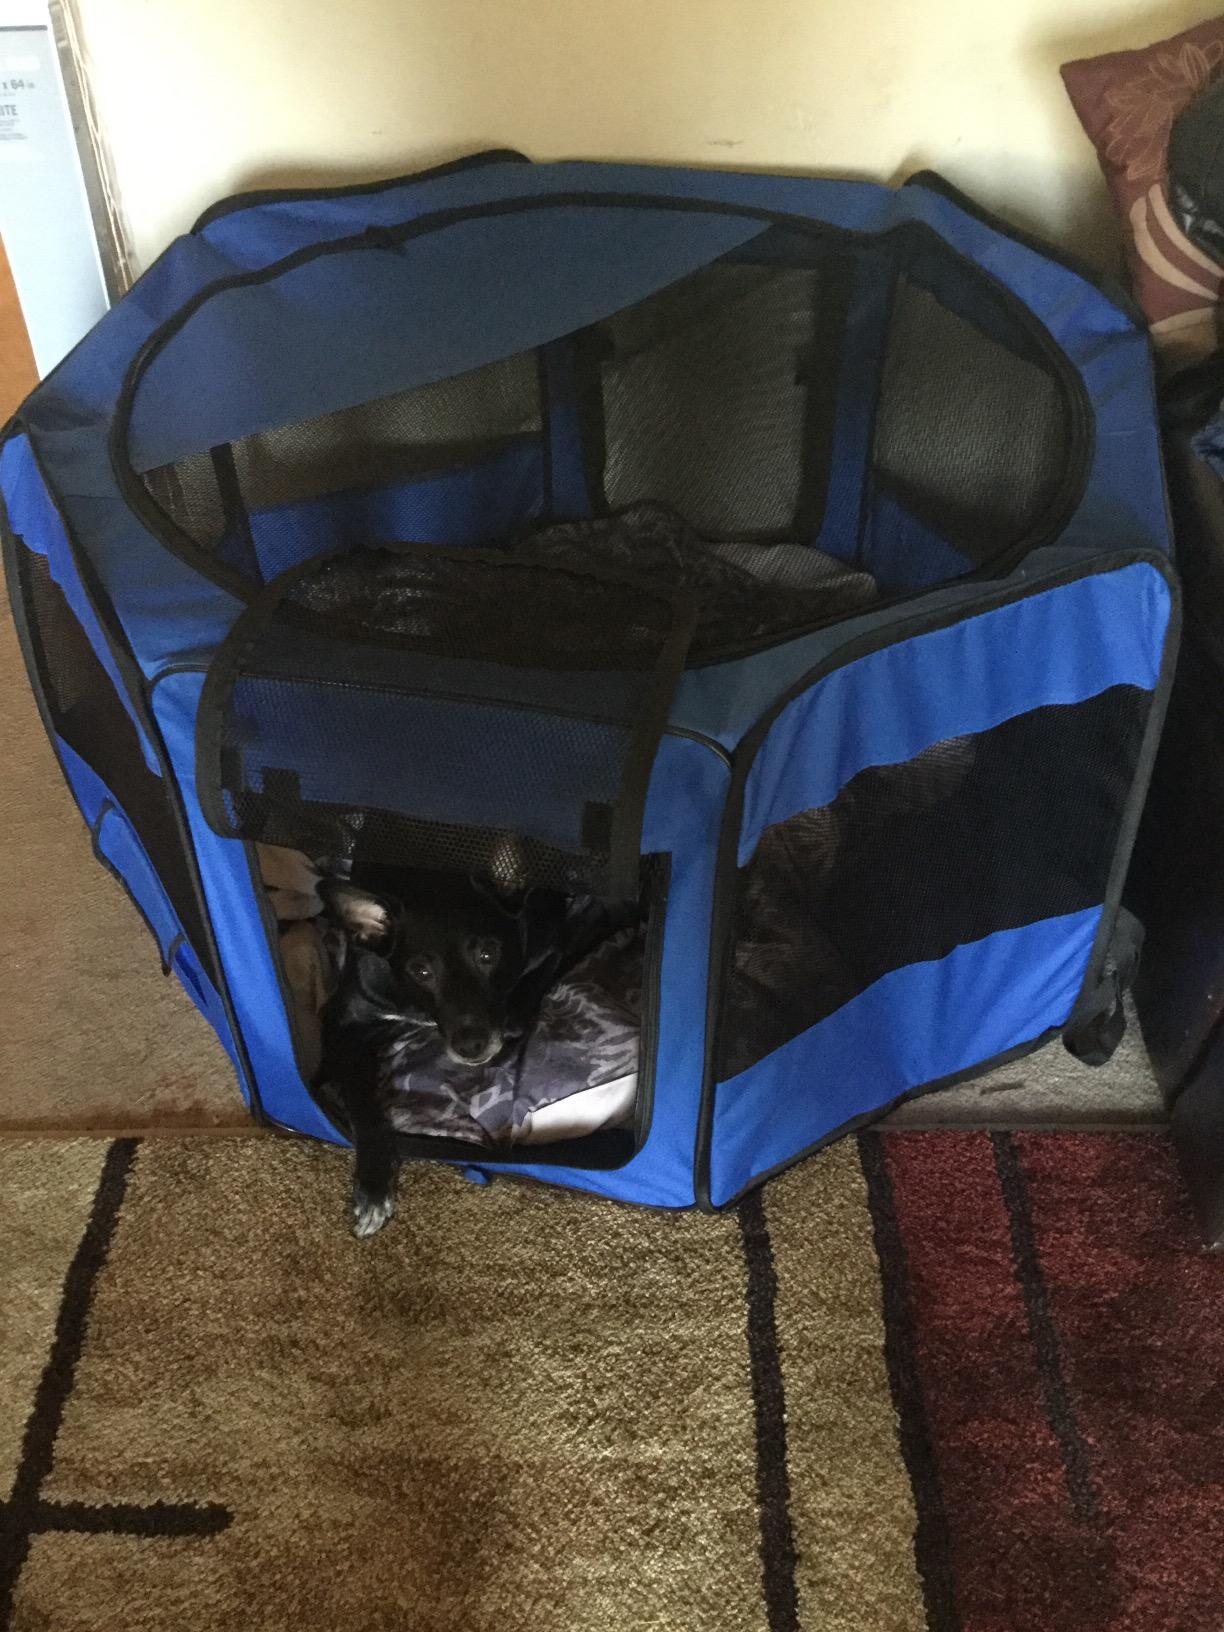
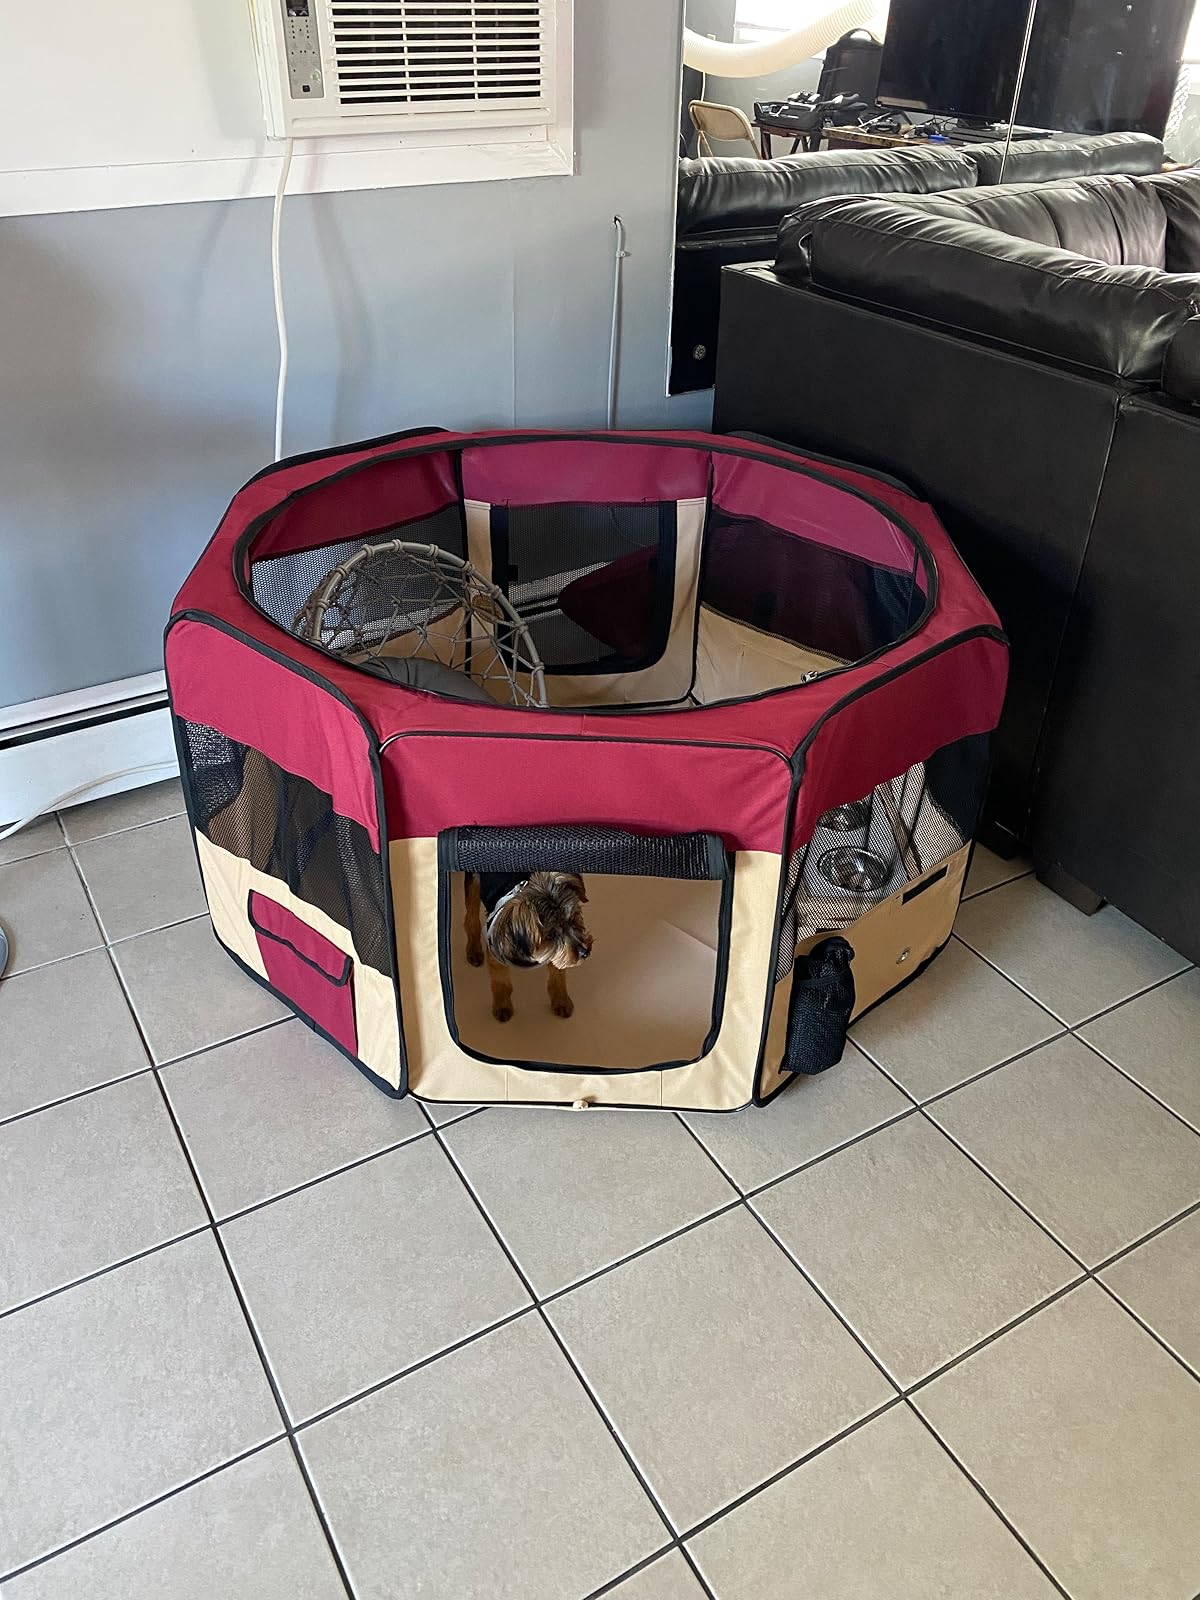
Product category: items_kennel
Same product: no